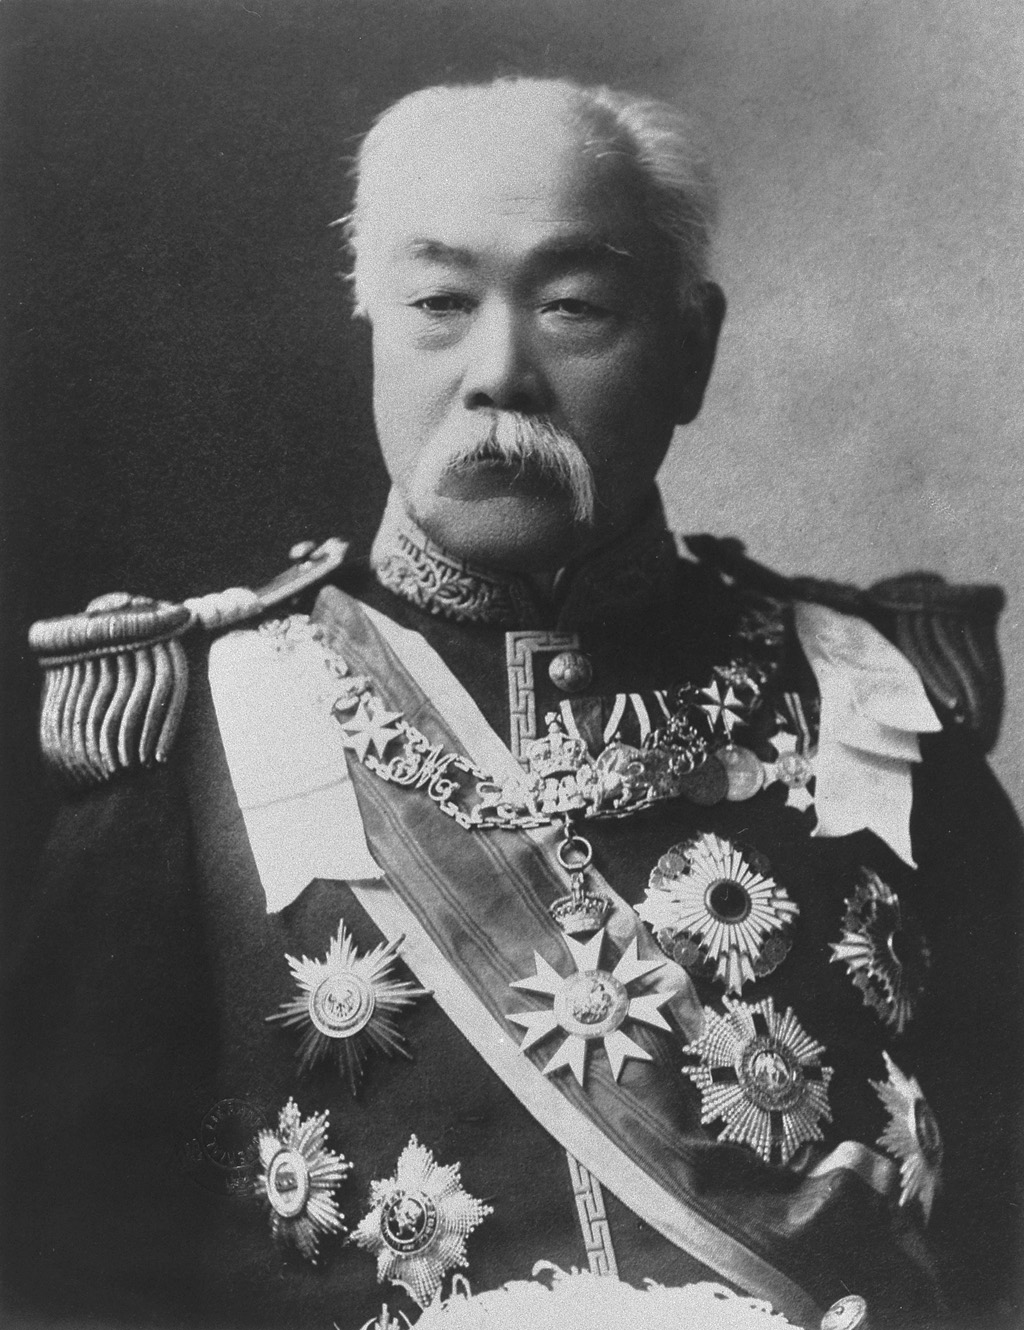
มัตสึกาตะ มาซาโยชิ

|name = มัตสึกาตะ มาซาโยชิ
|image = 4 MatsukataM.jpg
|office = นายกรัฐมนตรีญี่ปุ่น|นายกรัฐมนตรีญี่ปุ่น
|monarch = จักรพรรดิเมจิ
|term_start = 18 กันยายน 1896
|term_end = 12 มกราคม 1898
|predecessor = คูโรดะ คิโยตากะ
|successor = อิโต ฮิโรบูมิ
|monarch1 = จักรพรรดิเมจิ
|term_start1 = 6 พฤษภาคม 1891
|term_end1 = 8 สิงหาคม 1892
|predecessor1 = ยามางาตะ อาริโตโมะ
|successor1 = อิโต ฮิโรบูมิ
|birth_place = คาโงชิมะ, แคว้นซัตสึมะ ญี่ปุ่น
|death_place = โตเกียว จักรวรรดิญี่ปุ่น
|religion = ชินโต
เจ้า มัตสึกาตะ มาซาโยชิ () เป็นนักการเมืองและรัฐบุรุษชาวญี่ปุ่น ดำรงตำแหน่งเป็นนายกรัฐมนตรีคนที่ 4 และเป็นหนึ่งในเก็นโร|บิดาผู้สร้างชาติของญี่ปุ่น
เกิดในครอบครัวซามูไรในเมืองคาโงชิมะ แคว้นซัตสึมะ เมื่ออายุได้ 13 ปีก็เข้าศึกษาในโรงเรียนขงจื๊อ "โซชิกัง" และได้รับการบ่มเพาะความจงรักภักดีต่อองค์จักรพรรดิ และเริ่มเข้ารับราชการในแคว้นซัตสึมะ จนกระทั่งใน ค.ศ. 1866 เขาก็ถูกส่งไปยังนางาซากิเพื่อศึกษาวิชาคณิตศาสตร์และศาสตร์ตะวันตก มัตสึกาตะได้รับการนับถือจอย่างสูงจากโอกูโบะ โทชิมิจิ และไซโง ทากาโมริ ซึ่งใช้งานเขาเป็นผู้ประสานงานระหว่างเกียวโต (นคร)|นครหลวงเกียวโตกับรัฐบาลแคว้นในคาโงชิมะ
เมื่อทราบว่าสงครามระหว่างแคว้นซัตสึมะกับฝ่ายรัฐบาลโชกุนในโตเกียวกำลังจะปะทุ มัตสึกาตะก็ซื้อเรือที่พอจะหาได้ในนางาซากิเพื่อเตรียมรับมือกับสงคราม เรือลำนี้ถูกตั้งชื่อว่า "คาซูงะ" อย่างไรก็ตาม เหล่าผู้นำแคว้นต่างเชื่อว่าเป็นเรือขนส่งที่ดีที่สุด ดังนั้นมัตสึกาตะจึงยอมยกเรือลำนี้ให้แคว้นไป หลังจากนั้นไม่กี่เดือน คาซูงะก็ถูกประจำการเป็นเรือปืนและเข้าต่อสู้กับฝ่ายรัฐบาลโชกุนในสงครามโบชิง หลังจากการฟื้นฟูเมจิ|การฟื้นฟูพระราชอำนาจและการล่มสลายของรัฐบาลโชกุน เขาก็อยู่ช่วยว่าการความเรียบร้อยในนางาซากิ และในปี ค.ศ. 1868 เขาก็ได้รับแต่งตั้งเป็นผู้ว่าราชการจังหวัดฮิตะ (ปัจจุบันเป็นส่วนหนึ่งของจังหวัดโออิตะ) ในขณะที่โอกูโบะ สหายของเขาก็ได้เป็นใหญ่เป็นโตในรัฐบาลใหม่ที่ตำแหน่งรัฐมนตรีมหาดไทย
ในปี ค.ศ. 1871 มัตสึกาตะย้ายมาที่โตเกียว และทำงานด้านการร่างกฎหมายและการปฏิรูปภาษีที่ดิน จนกระทั่งในปี ค.ศ. 1880 เขาก็ได้เป็นรัฐมนตรีมาตุภูมิ สองปีต่อมาก็ได้เป็นรัฐมนตรีคลัง และในตำแหน่งนี้เองที่เขาได้จัดตั้งธนาคารแห่งประเทศญี่ปุ่น|ธนาคารแห่งญี่ปุ่นขึ้น ต่อมาในปี ค.ศ. 1891 เขาก็ได้ดำรงตำแหน่งนายกรัฐมนตรี ต่อจากจอมพลยามางาตะ อาริโตโมะ
==อ้างอิง==
* Bix, Herbert P. "Hirohito and the Making of Modern Japan". Harper Perennial (2001). ISBN 0-06-093130-2.
* Matsukata, Masayoshi. "Report on the Adoption of the Gold Standard in Japan". Adamant Media Corporation (November 30, 2005). ISBN 1-4021-8236-8.
* Reischauer, Haru Matsukata. "Samurai and Silk: A Japanese and American Heritage". Cambridge, Massachusetts: The Belknap Press of Harvard University Press, 1986. ISBN 0-674-78800-1.
* Sims, Richard. "Japanese Political History Since the Meiji Renovation 1868–2000". Palgrave Macmillan. ISBN 0-312-23915-7.
หมวดหมู่:เก็นโร
หมวดหมู่:คาโซกุ
หมวดหมู่:เจ้าญี่ปุ่น
หมวดหมู่:นายกรัฐมนตรีญี่ปุ่น
หมวดหมู่:บุคคลจากแคว้นซัตสึมะ
หมวดหมู่:บุคคลในยุคเมจิ